Rudolf Mauersberger

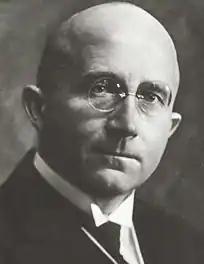
Rudolf Mauersberger,

Rudolf Mauersberger (29 January 1889 – 22 February 1971) was a German choral conductor and composer. His younger brother Erhard was also a conductor and composer.